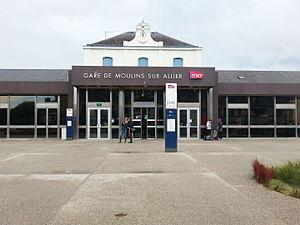
Bâtiment Voyageurs de la gare de Moulins-sur-Allier.